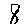
Label: 8